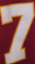
Number: 7